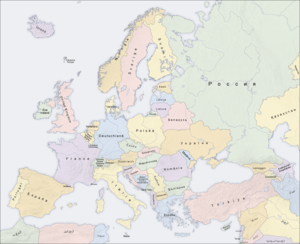
Le thème lié à la recherche de la langue parlée par les personnages mythiques des textes fondateurs des religions abrahamiques, Adam et Ève, a passionné les érudits travaillant sur le fait religieux.